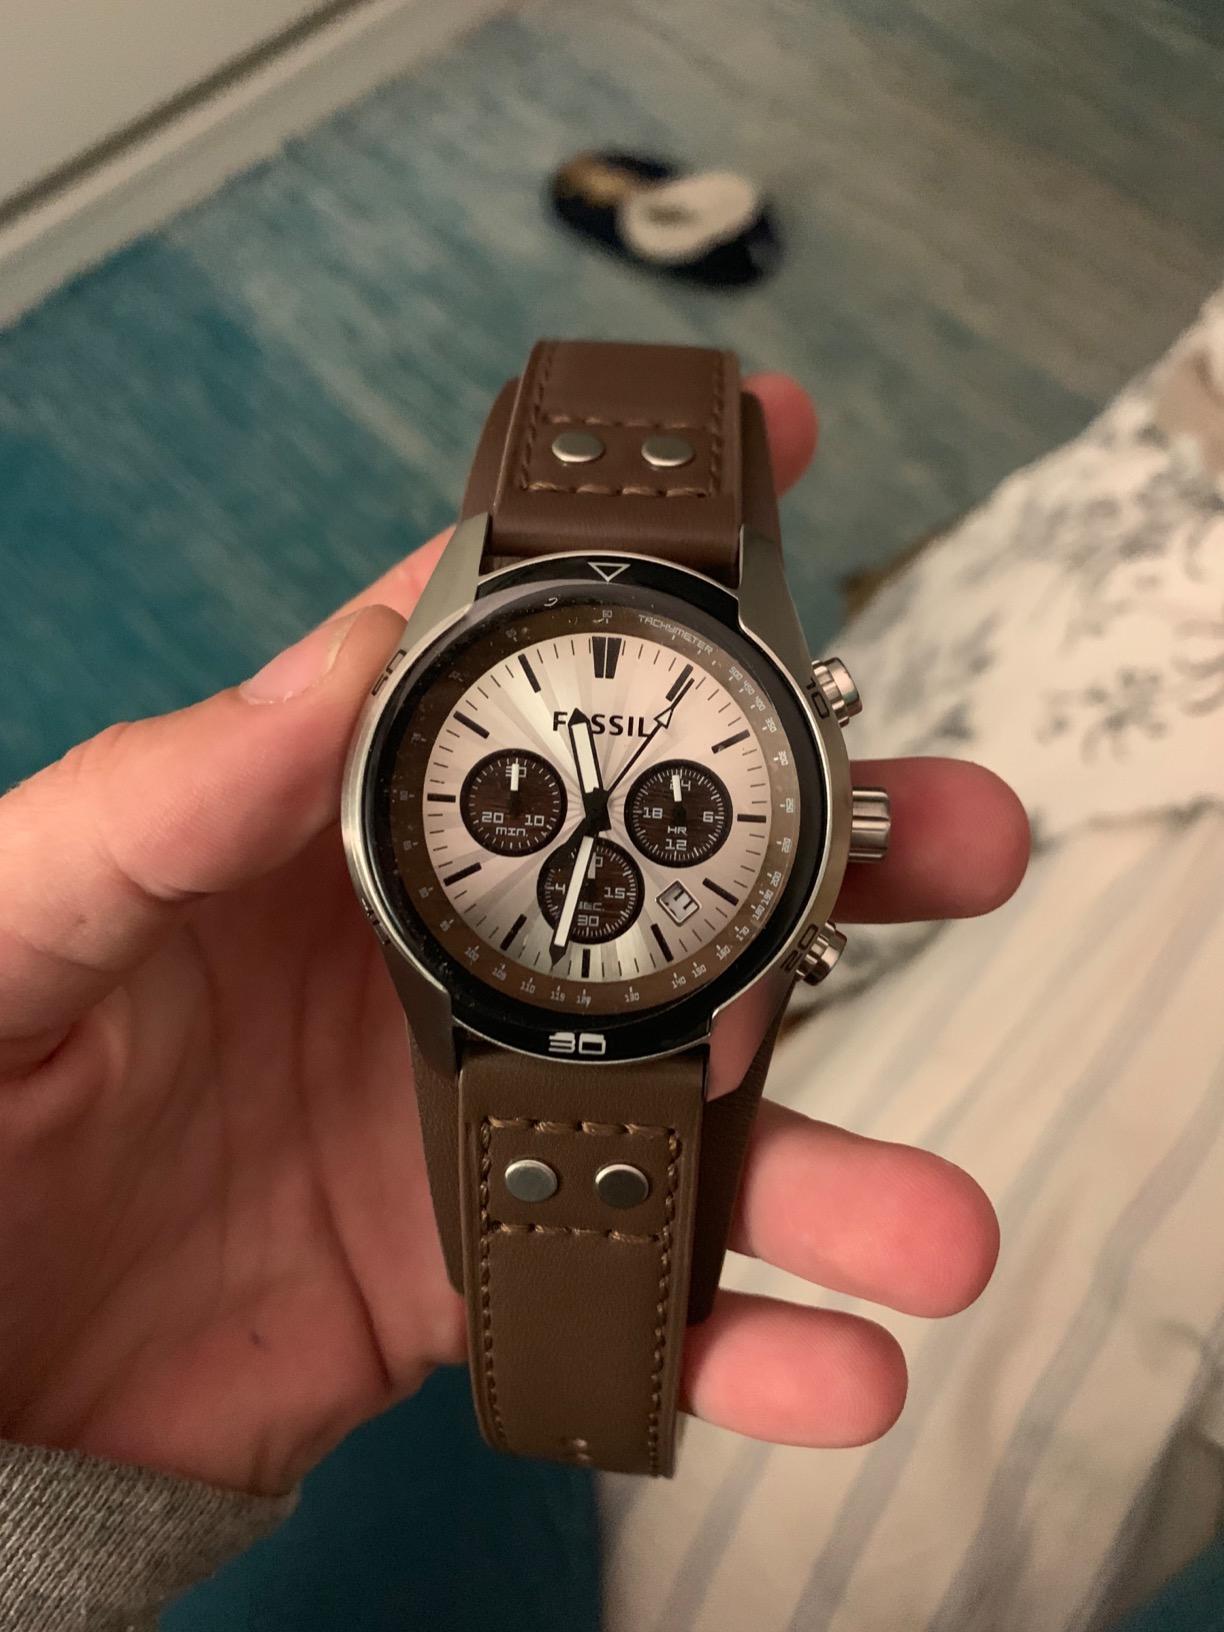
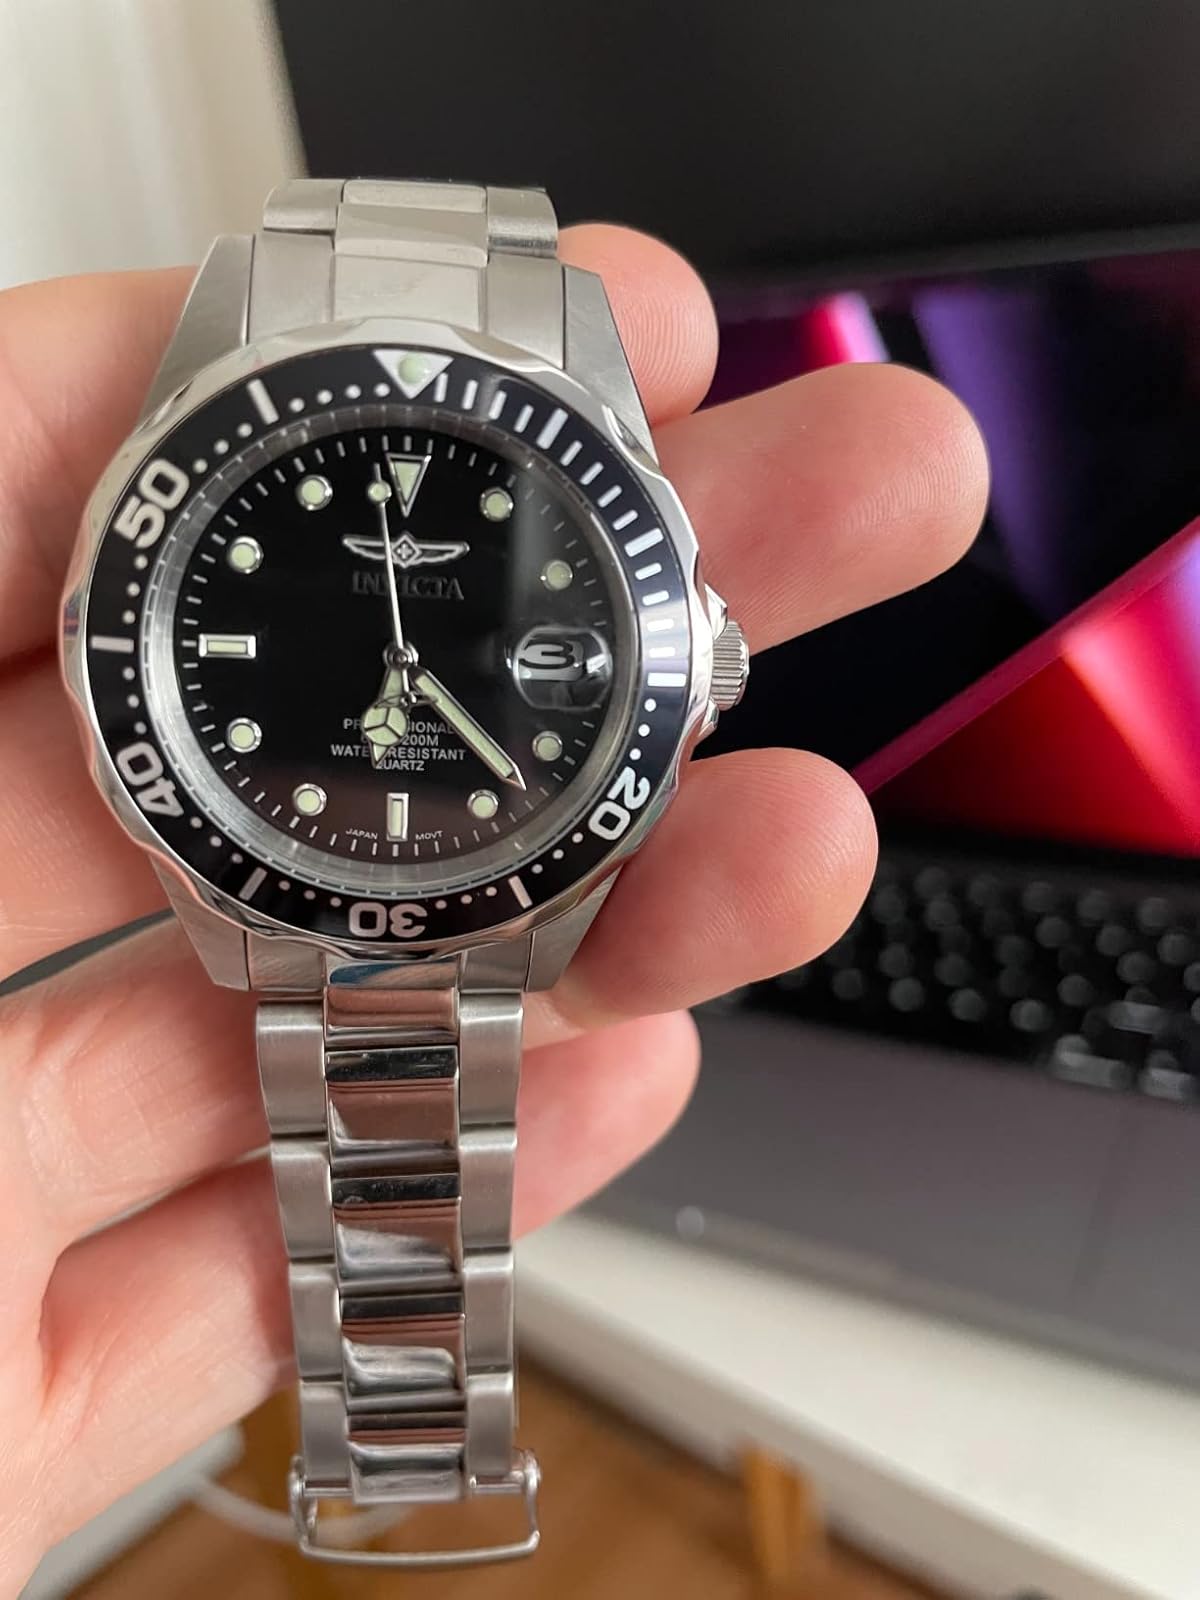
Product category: accessories_watch
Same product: no